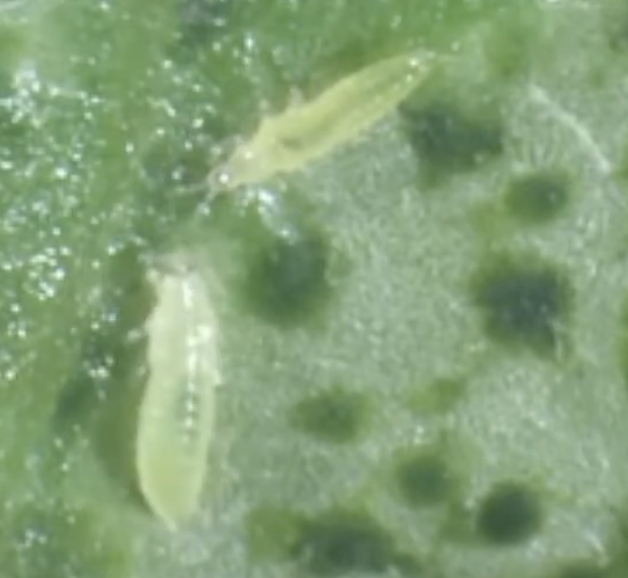
Label: thrips_disease